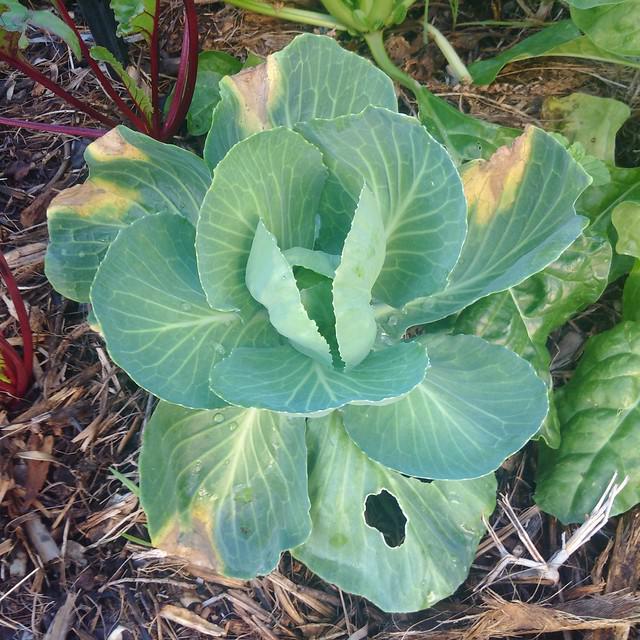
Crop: unknown
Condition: cabbage_cabbage_black_rot